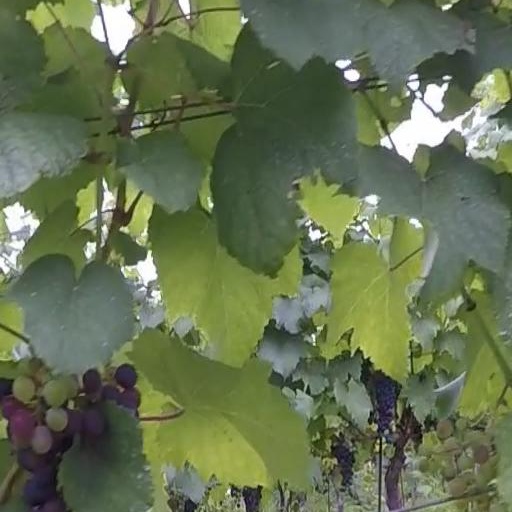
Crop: grape